Sidney H. Griffith

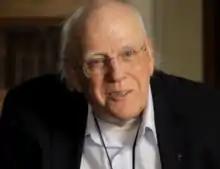
Sidney H. Griffith in 2016

Sidney H. Griffith (born 1938) is a professor of Early Christian Studies at the Catholic University of America. His main areas of interest are Arabic Christianity, Syriac monasticism, medieval Christian-Muslim encounters and ecumenical and interfaith dialogue.